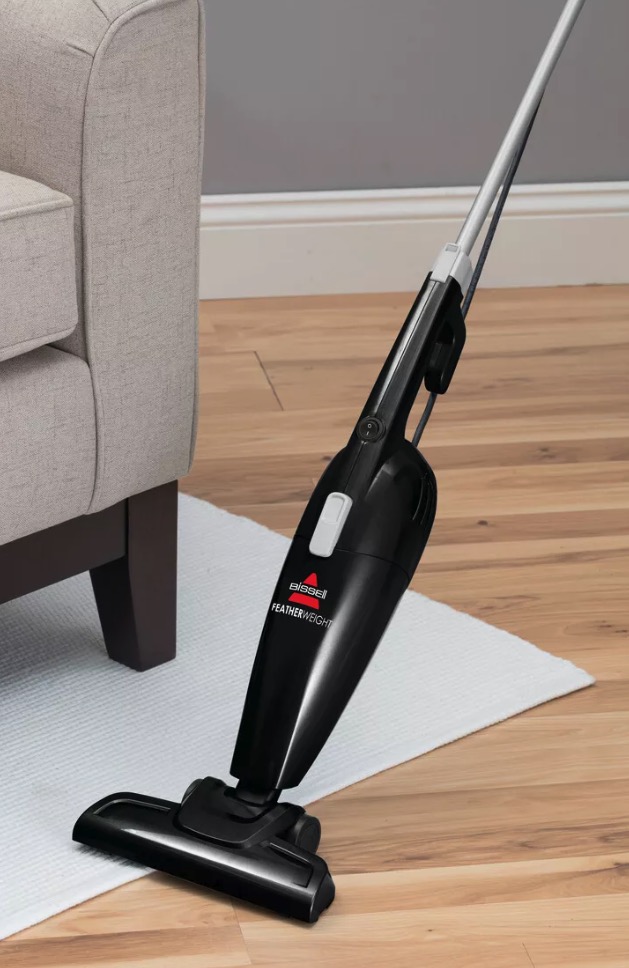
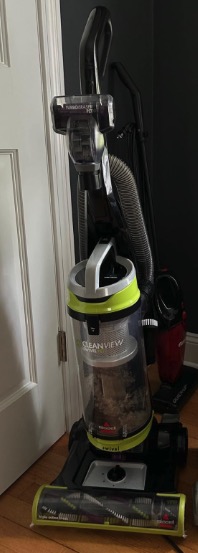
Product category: items_vacuum
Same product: no